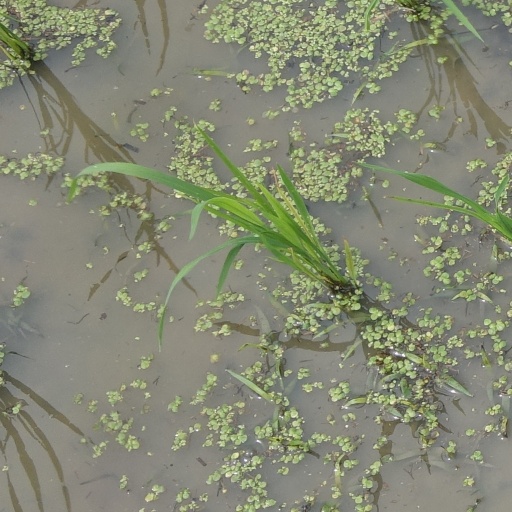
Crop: rice